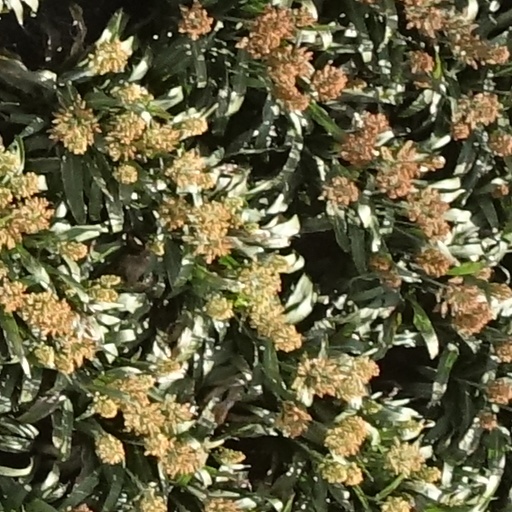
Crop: sorghum